The Producers (musical)

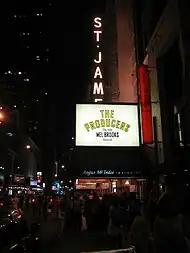
"The Producers" at the St. James Theatre

"The Producers" had a pre-Broadway tryout at Chicago's Cadillac Palace from February 1 to 25, 2001, starring Matthew Broderick as Leo Bloom and Nathan Lane as Max Bialystock.